The Bristolian (train)

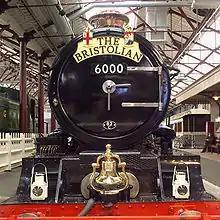
The GWR steam engine "King George V" at Swindon Steam Railway Museum, wearing a headboard as "The Bristolian"

The Bristolian is a named passenger train service from London Paddington to Bristol Temple Meads. It starts at Weston-super-Mare in the London-bound direction.